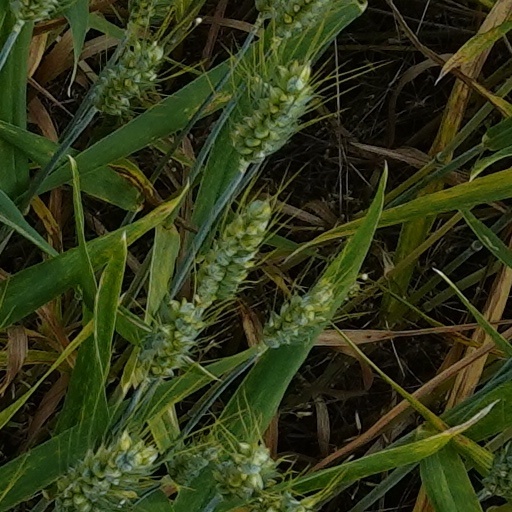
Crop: wheat